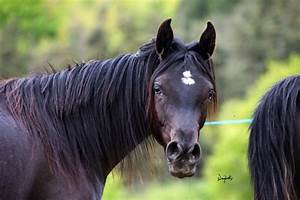
Label: horse